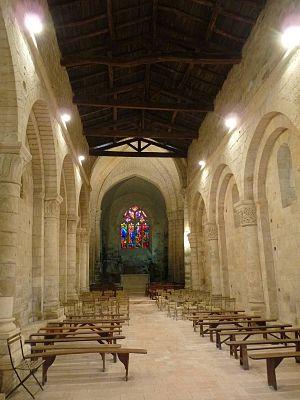
église de Macqueville, Charente-Maritime, France